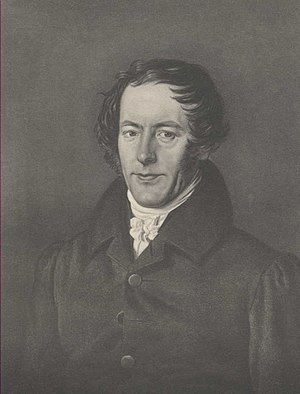
Georg Friedrich Schömann
Georg Friedrich Schömann var en tysk filolog.